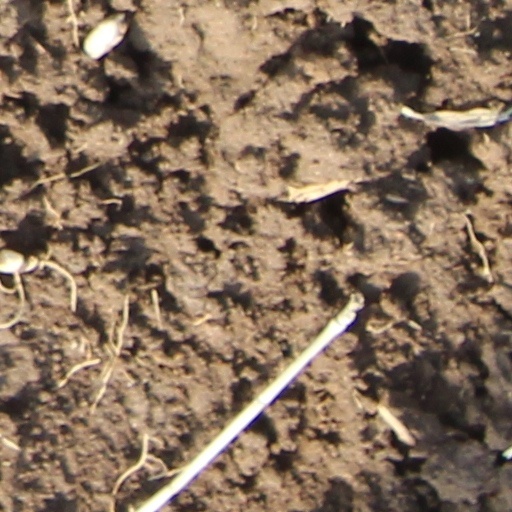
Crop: wheat